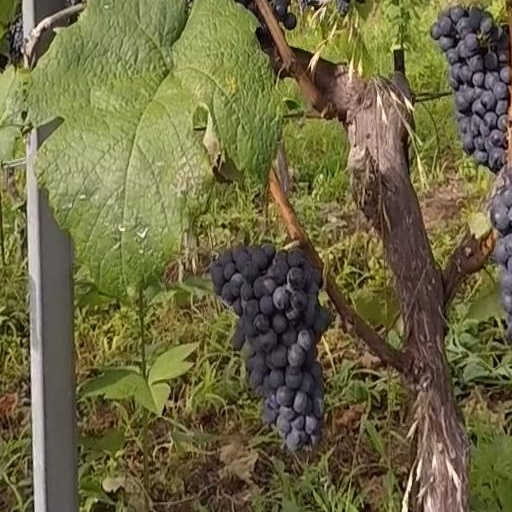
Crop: grape